New Classical architecture

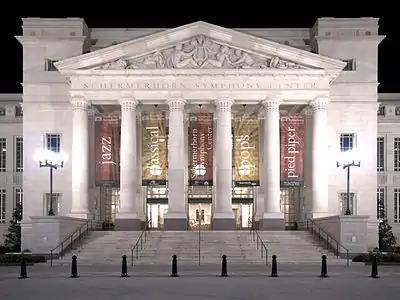
Schermerhorn Symphony Center in Nashville – opened in 2006

During the 1950s and 1960s, a small group of architects in Europe continued designing classical buildings contrary to the prevailing fashion for Modernist architecture. British architects Donald McMorran, who designed several noteworthy neoclassical buildings such as the Cripps Hall at the University of Nottingham and described the Modernist movement as "a dictatorship of taste", and Raymond Erith, who mentored New Classical architect Quinlan Terry – Erith's pupil, employee, partner, and ultimately successor – were notable for their neoclassical works, including numerous civic buildings and housing estates. In mainland Europe, François Spoerry contributed to the European Urban Renaissance with his classical designs and by the late 1970s, architects like Leon Krier and began challenging modernist planning through publications and counter-projects, a movement further bolstered by the support of King Charles III (then Prince of Wales) and initiatives such as The Prince's Foundation for Building Community.